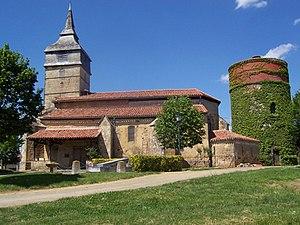
Église Saint Laurent
Avéron-Bergelle est une commune française située dans le département du Gers, en région Occitanie.
La liste des églises du Gers recense de manière exhaustive les églises situées dans le département français du Gers.